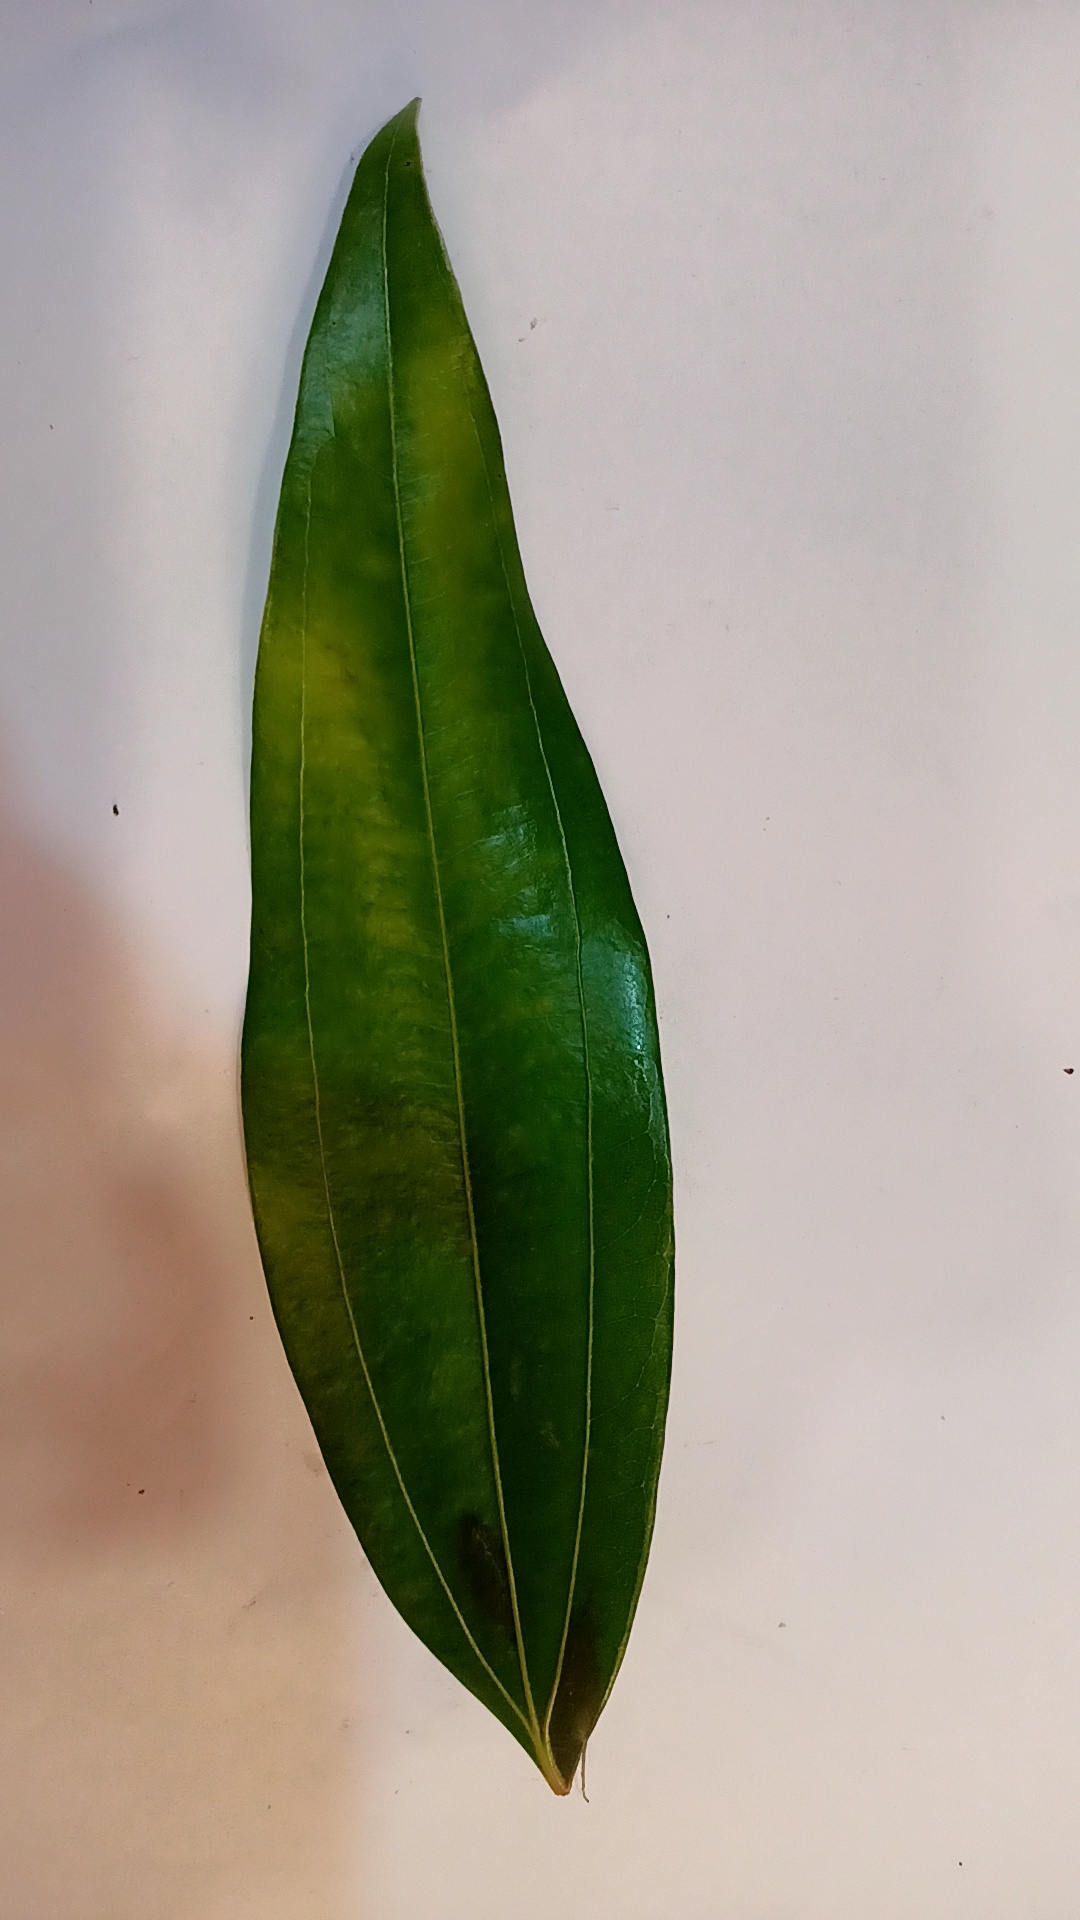
Label: Healthy